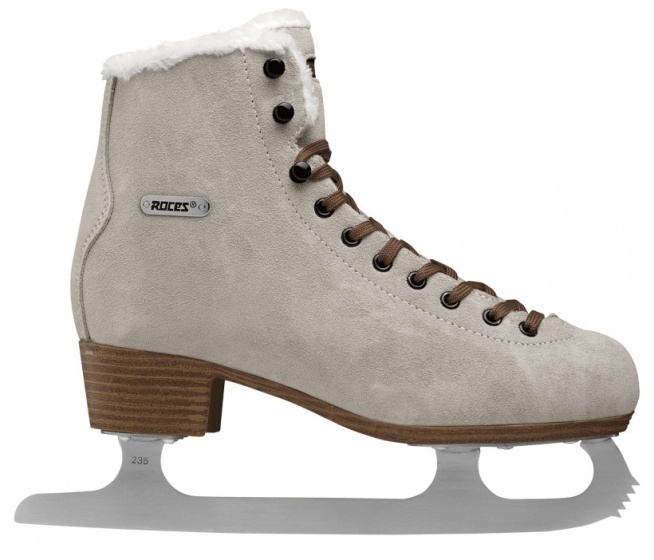
kunstschaatsen suède Eco-fur bruin maat 39
Roces suède Eco-fur kunstschaatsen De Paradise Eco-fur kunstschaats is een mooi afgewerkt klassiek model. Hij heeft een kunstlederen schoen met suèdelook. De verstevigde schoen heeft een comfortabele, warme teddy voering. Daarnaast is de schoen voorzien van een anatomisch voetbed. Je gaat zo gegarandeerd stijlvol en warm het ijs op! Specificaties: Kleur: bruin Geslacht: dames Materiaal bovenzijde: kunstleer Materiaal binnenvoering: synthetisch Materiaal ijzer: staal De schaatsijzers zijn reeds voorgeslepen. Maat: 39 Levertijd: Bestel voor 16.00u, en we versturen het artikel vandaag nog.
Brand: Roces
Category: Sporting Goods > Athletics > Figure Skating & Hockey > Ice Skates > Figure Ice Skates